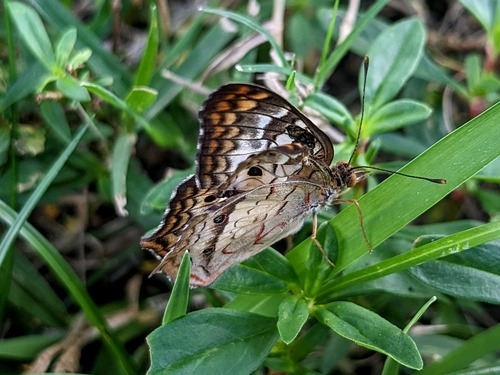
Scientific name: Anartia jatrophae
Common name: White peacock
Family: Nymphalidae
Order: Lepidoptera
Pollinator type: Primary pollinator
Habitat: Gardens, parks, and open areas
Geographic range: Southern United States to Argentina
Conservation status: Least Concern